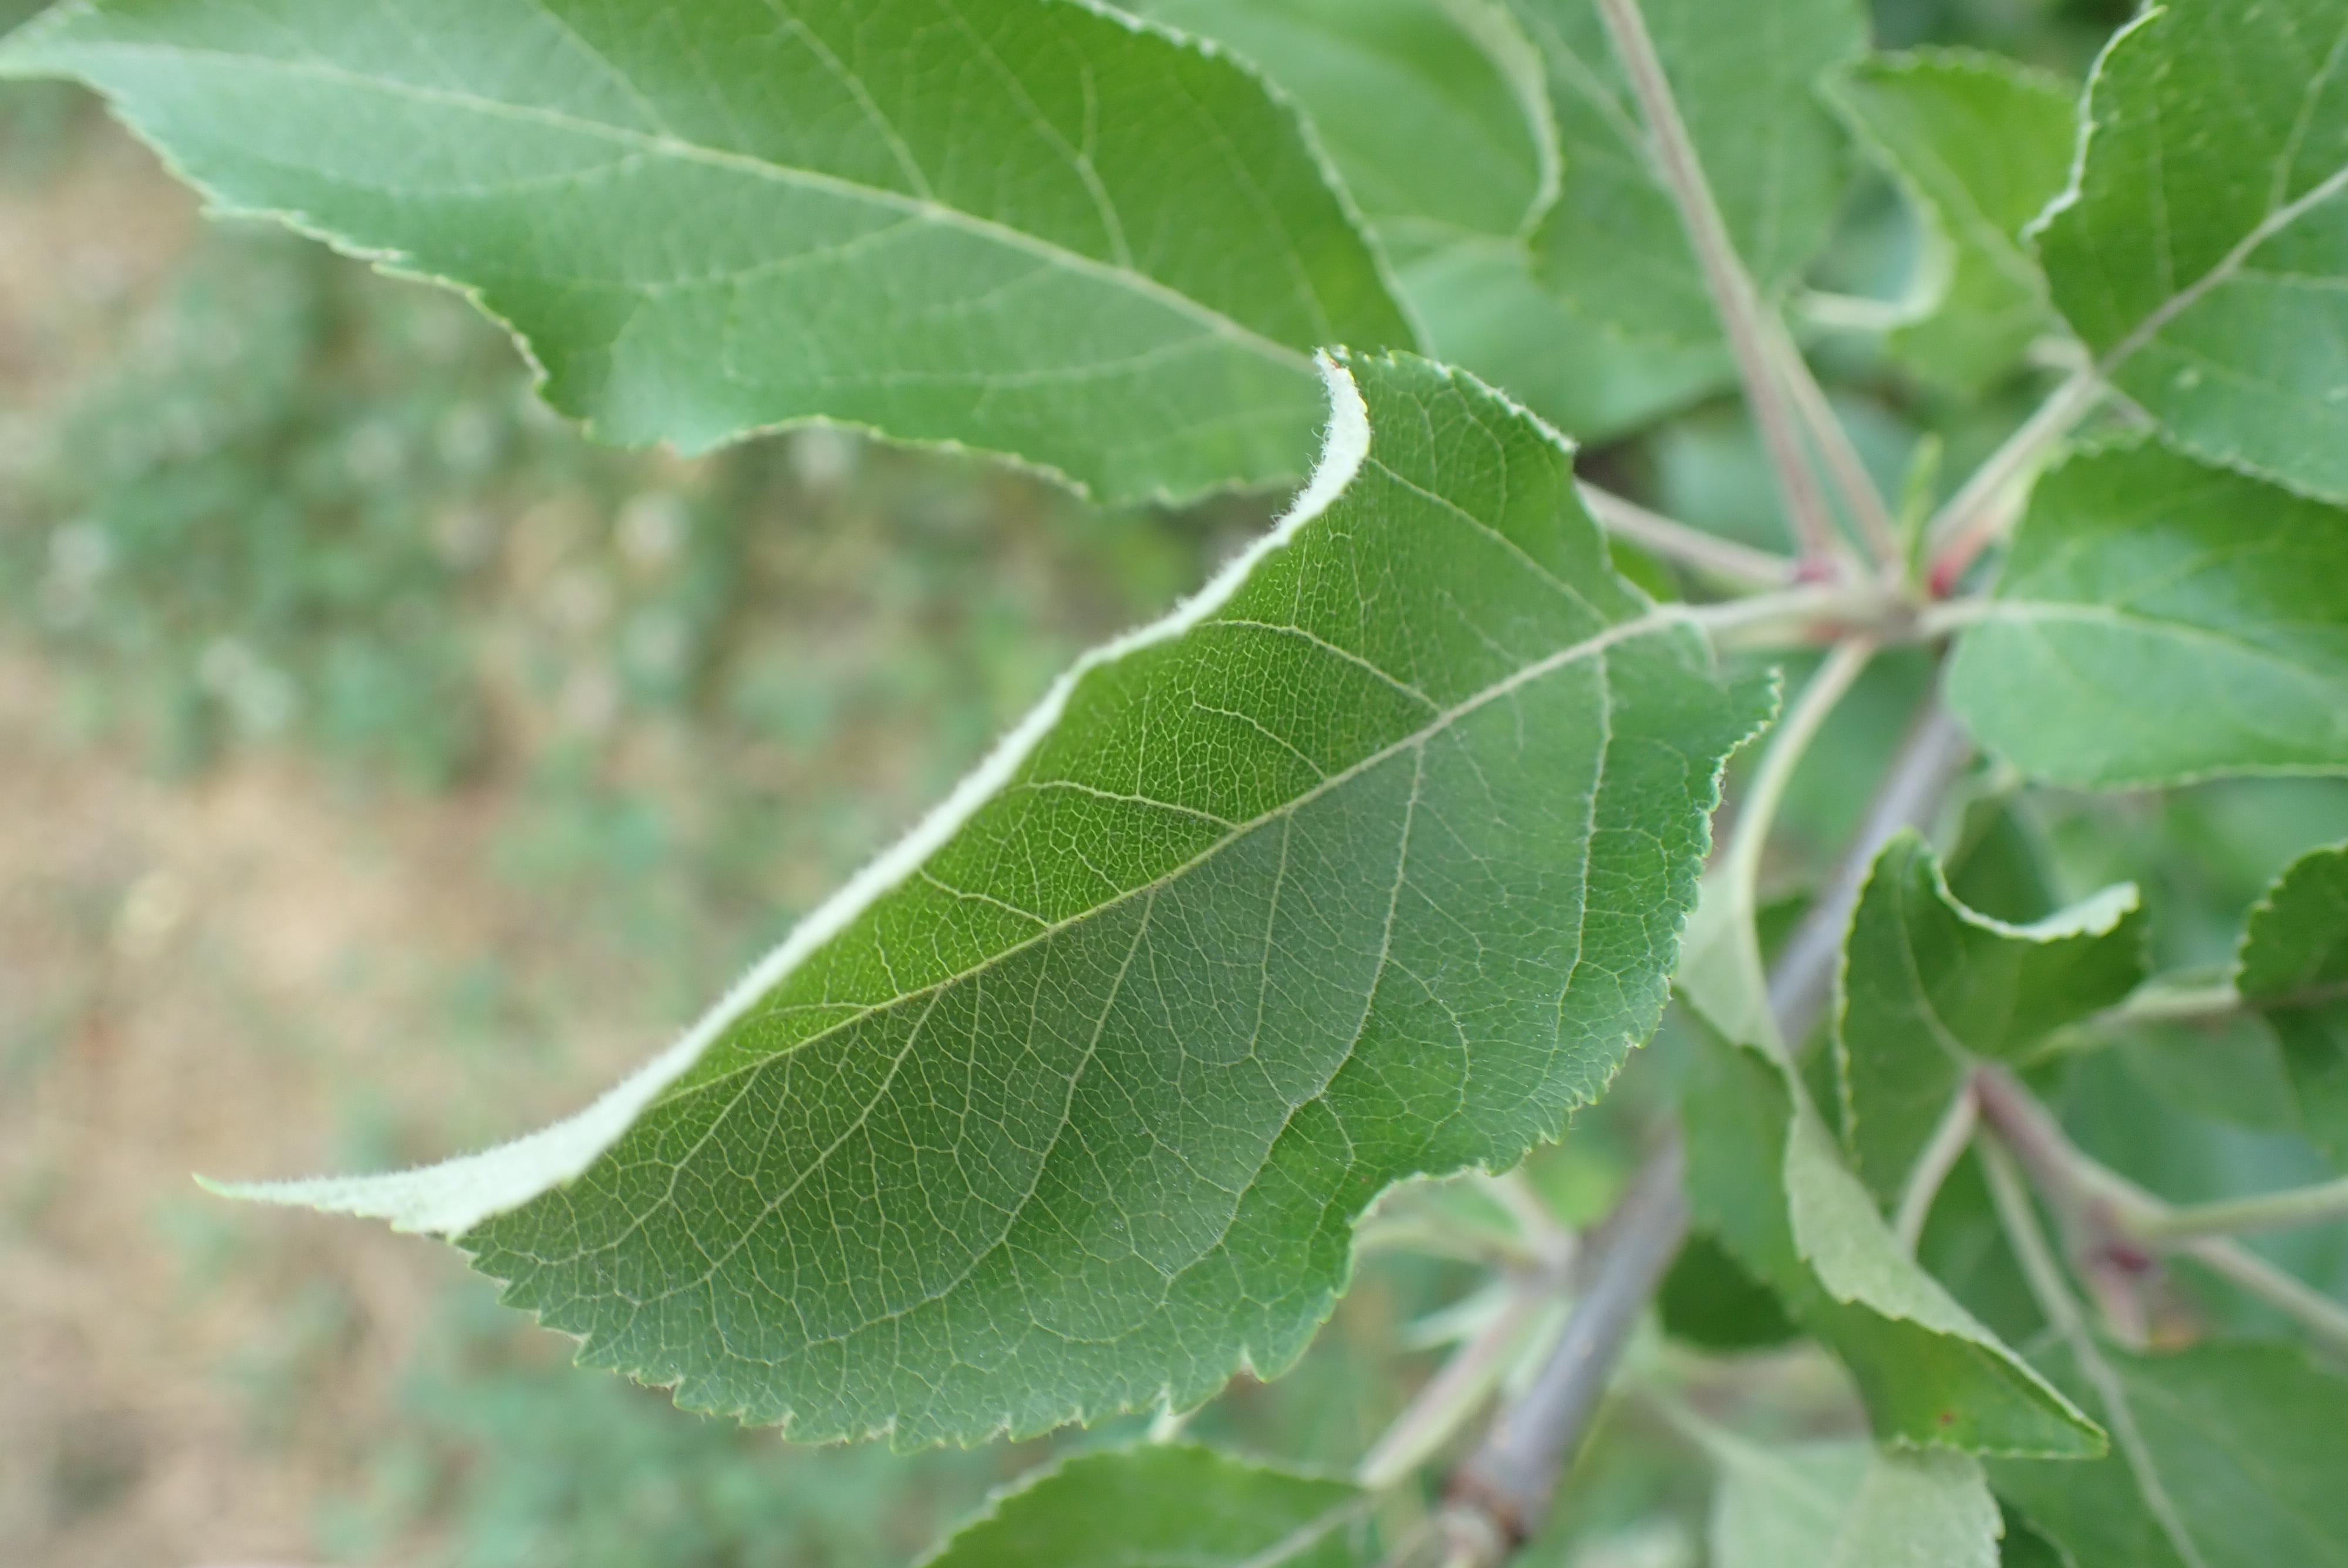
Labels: healthy